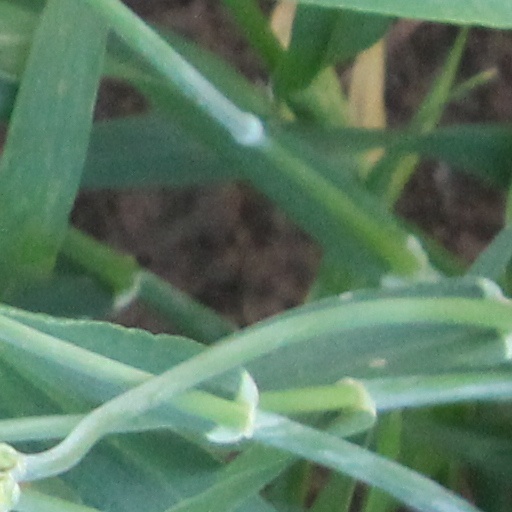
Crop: wheat